Yangpu Ancient Salt Field

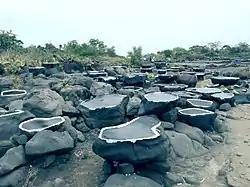
Stones are cut flat on top with a thin rim. Seawater remains from high tide. It then evaporates leaving the salt, which is collected.

The Yangpu Ancient Salt Field is an archeological heritage site in Yantian village, on the Yangpu Peninsula in Hainan, China. The site is an example of salt's various roles in Chinese history. The area comprises more than 1,000 stones, cut flat on top, with a trough and narrow rim, which are used to evaporate seawater to produce salt.